Freedom Planet

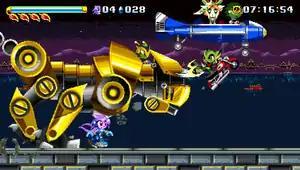
Lilac fights one of the game's bosses, the Robopanther, while Carol assists her with attacks and Milla with extra health.

Each of the playable characters make use of an "attack" and "special" button. Lilac and Carol both make use of an energy gauge on the heads-up display, which recharges on its own and limits the use of their special moves. The gauge can be recharged quicker by collecting crystals and keystones.